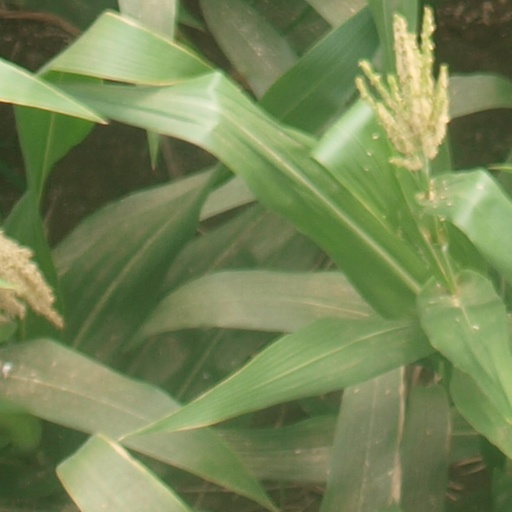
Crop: maize; corn